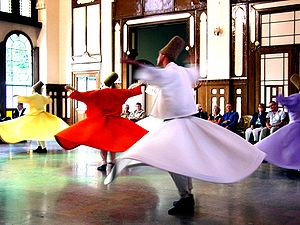
Tyrkiet / Demografi
Melevier er en del af sufiordenen i Tyrkiet
Tyrkiet, officielt Republikken Tyrkiet, er et eurasisk land, der dækker halvøen Anatolien i det sydvestlige Asien og Thrakien i Sydeuropas Balkanregion. Tyrkiet grænser op til otte lande: Bulgarien mod nordvest, Grækenland mod vest, Georgien mod nordøst, Armenien, Aserbajdsjan og Iran mod øst; og Irak og Syrien mod sydøst. Middelhavet og Cypern ligger mod syd, mens det Ægæiske Hav og de Ægæiske Øer ligger mod vest og Sortehavet mod nord. Marmarahavet og det Tyrkiske Stræde adskiller Anatolien og Thrakien. Det opfattes generelt som grænsen mellem Asien og Europa, hvormed Tyrkiet er et transkontinentalt land. Kurderne udgør den største minoritet. Tyrkiet bliver ofte kritiseret for undertrykkelse af kurderne.